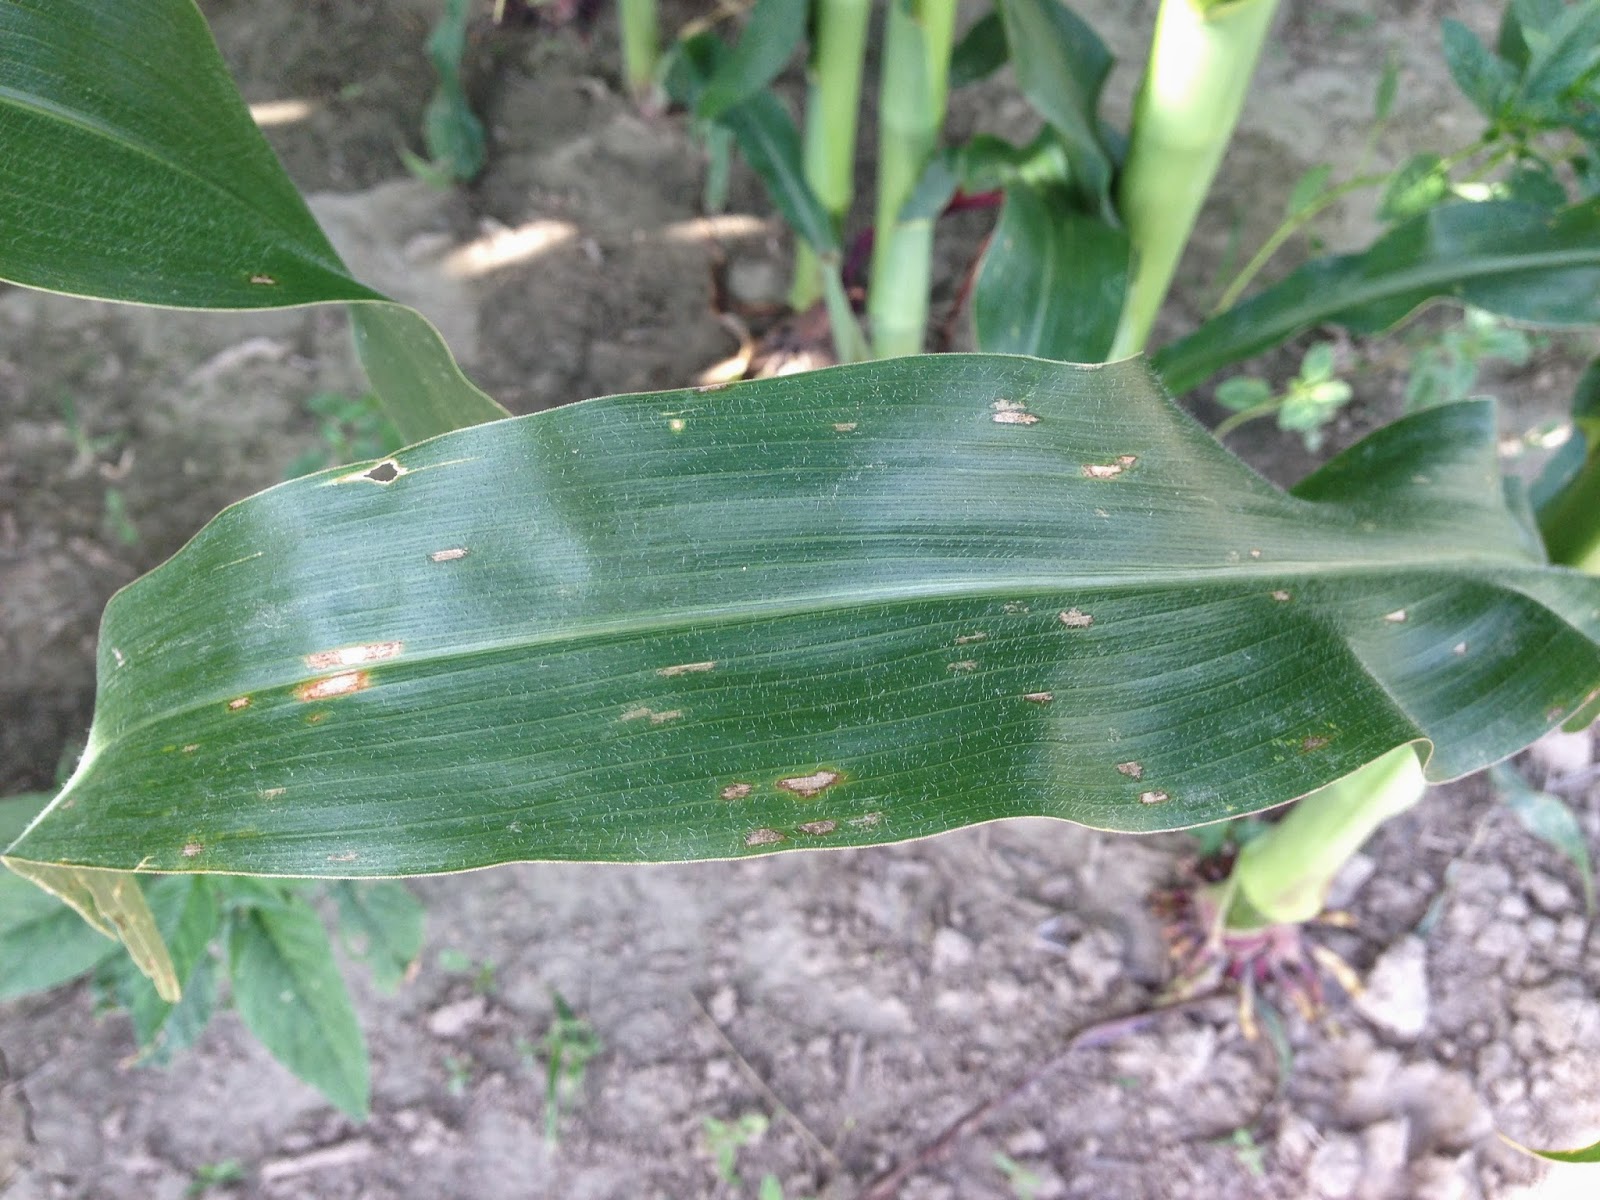
Labels: Corn leaf blight